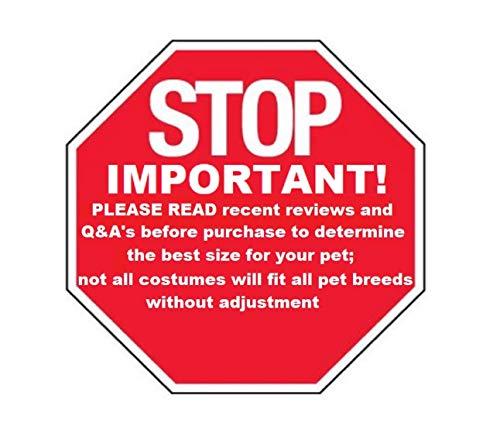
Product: Rubie's Elf Pet Costume
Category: Pet Supplies | Dogs | Apparel & Accessories | Costumes
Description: Pet elf costume features a green tunic, hat, and ankle cuffs with fun red jingle ball flair.
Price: $17.49
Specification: Product Dimensions:         10.4 x 8.1 x 2 inches ; 7.4 ounces    |Shipping Weight: 7.2 ounces (View shipping rates and policies)|Domestic Shipping: Item can be shipped within U.S.|International Shipping: This item is not eligible for international shipping.  Learn More|ASIN: B002GWUEAQ|Item model number: 885919 M|    #1177    in Dog Costumes